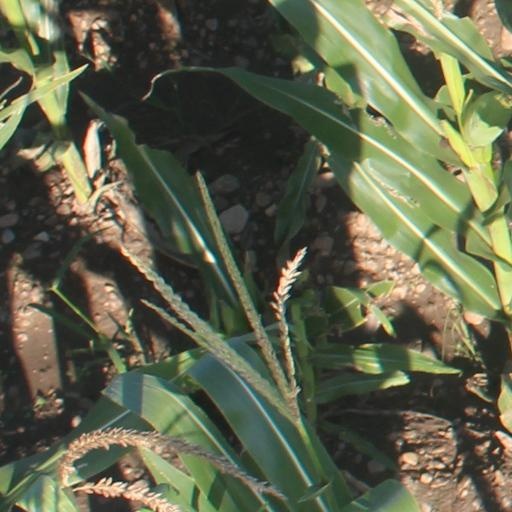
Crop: maize; corn